2020 West Coast Eagles season

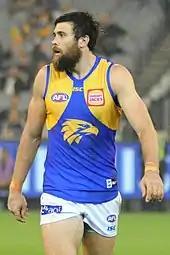
Male athlete in an Australian rules football game

West Coast's first game at Optus Stadium since round 1 was a Western Derby against . The Eagles won 9.8 (62) to 5.2 (32), giving them the longest ever Western Derby winning streak, with 10 wins in a row against Fremantle. Josh Kennedy on his 250th AFL game won the Glendinning–Allan Medal. The game had the largest crowd of any Australian sporting event since the start of the COVID-19 pandemic. In round 8, West Coast beat by 66 points. West Coast's 18.3 (111) was the largest score of the season at the time, against Collingwood's 6.9 (45). Josh Kennedy kicked 7 goals in the match. The next round, West Coast beat by 9 points, putting West Coast fourth on the ladder. The Eagles were behind by 21 points during the 3rd quarter, but were able to make a comeback. Josh Kennedy kicked 4 goals, putting him first in the Coleman Medal race. In round 10, West Coast had a bye.